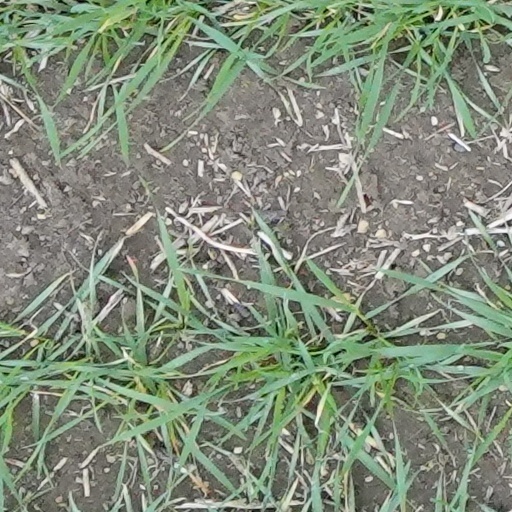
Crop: wheat